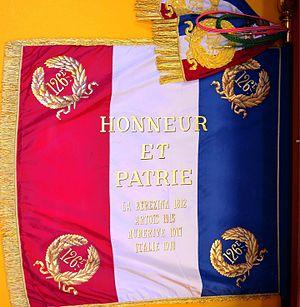
Emblème actuellement utilisé au régiment
Le 126ᵉ régiment d'infanterie est un régiment d'infanterie de l'Armée de terre française créé par Napoléon à partir de deux régiments d'infanterie hollandais en 1810.